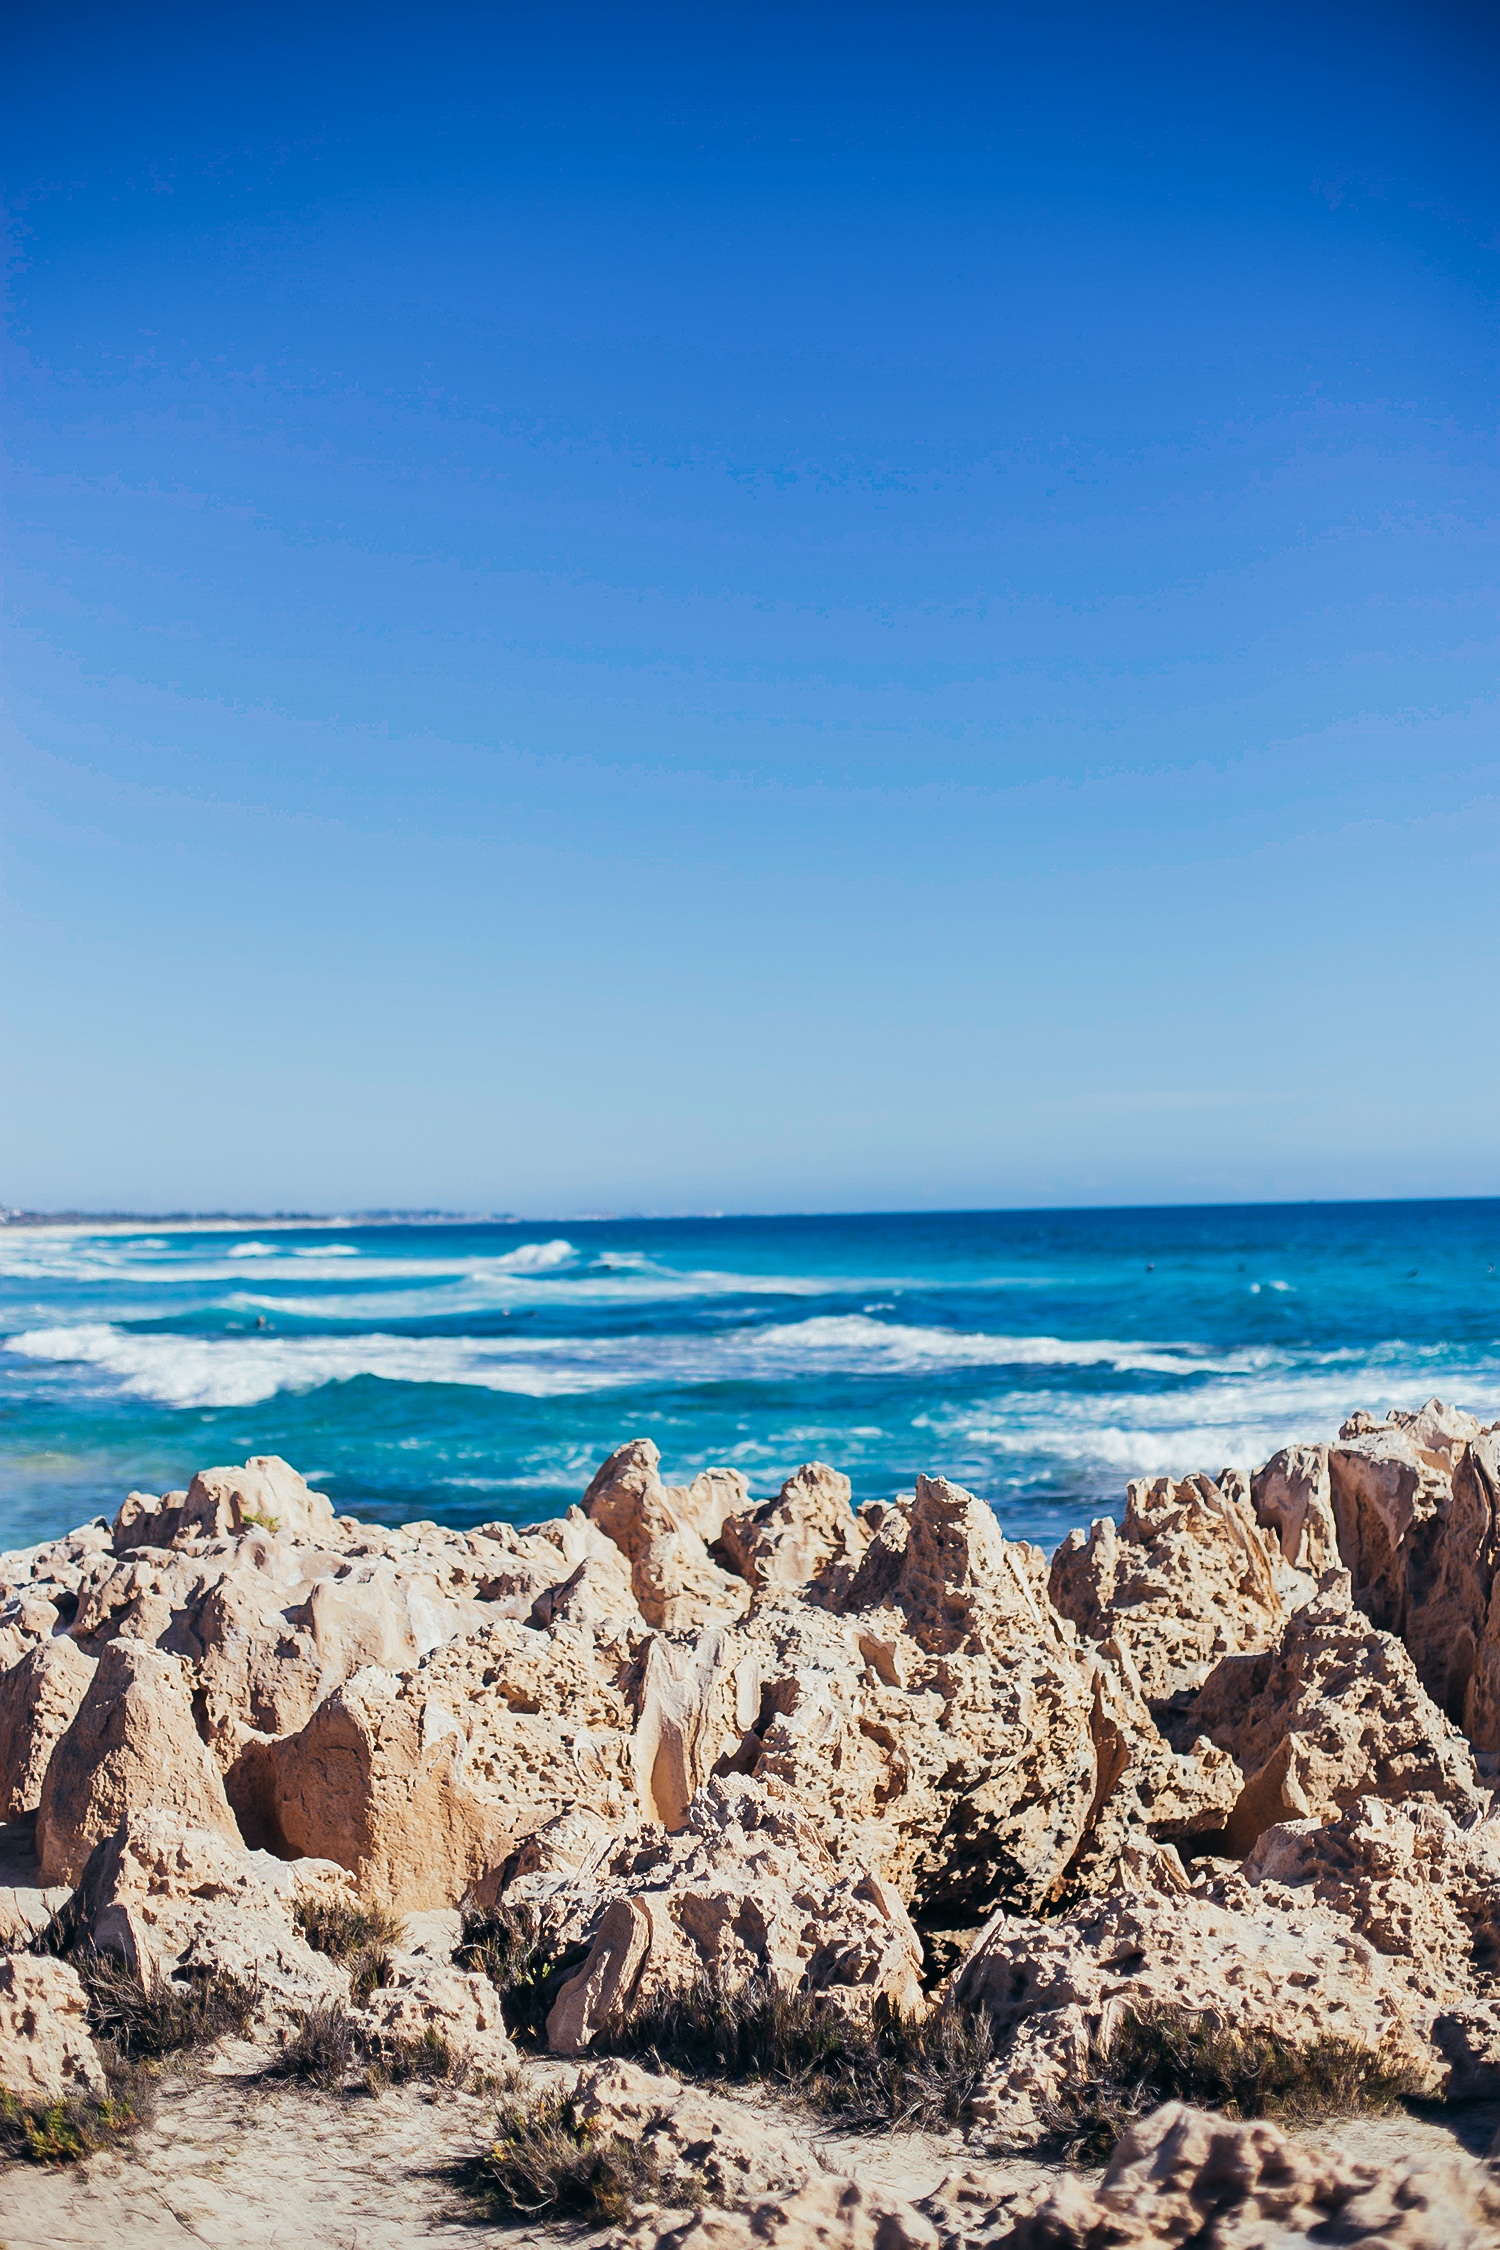
beach, landscape, sea, coast, sand, rock, ocean, horizon, sky, shore, wave, vacation, formation, cliff, cove, bay, terrain, material, body of water, cape, natural environment, wind wave